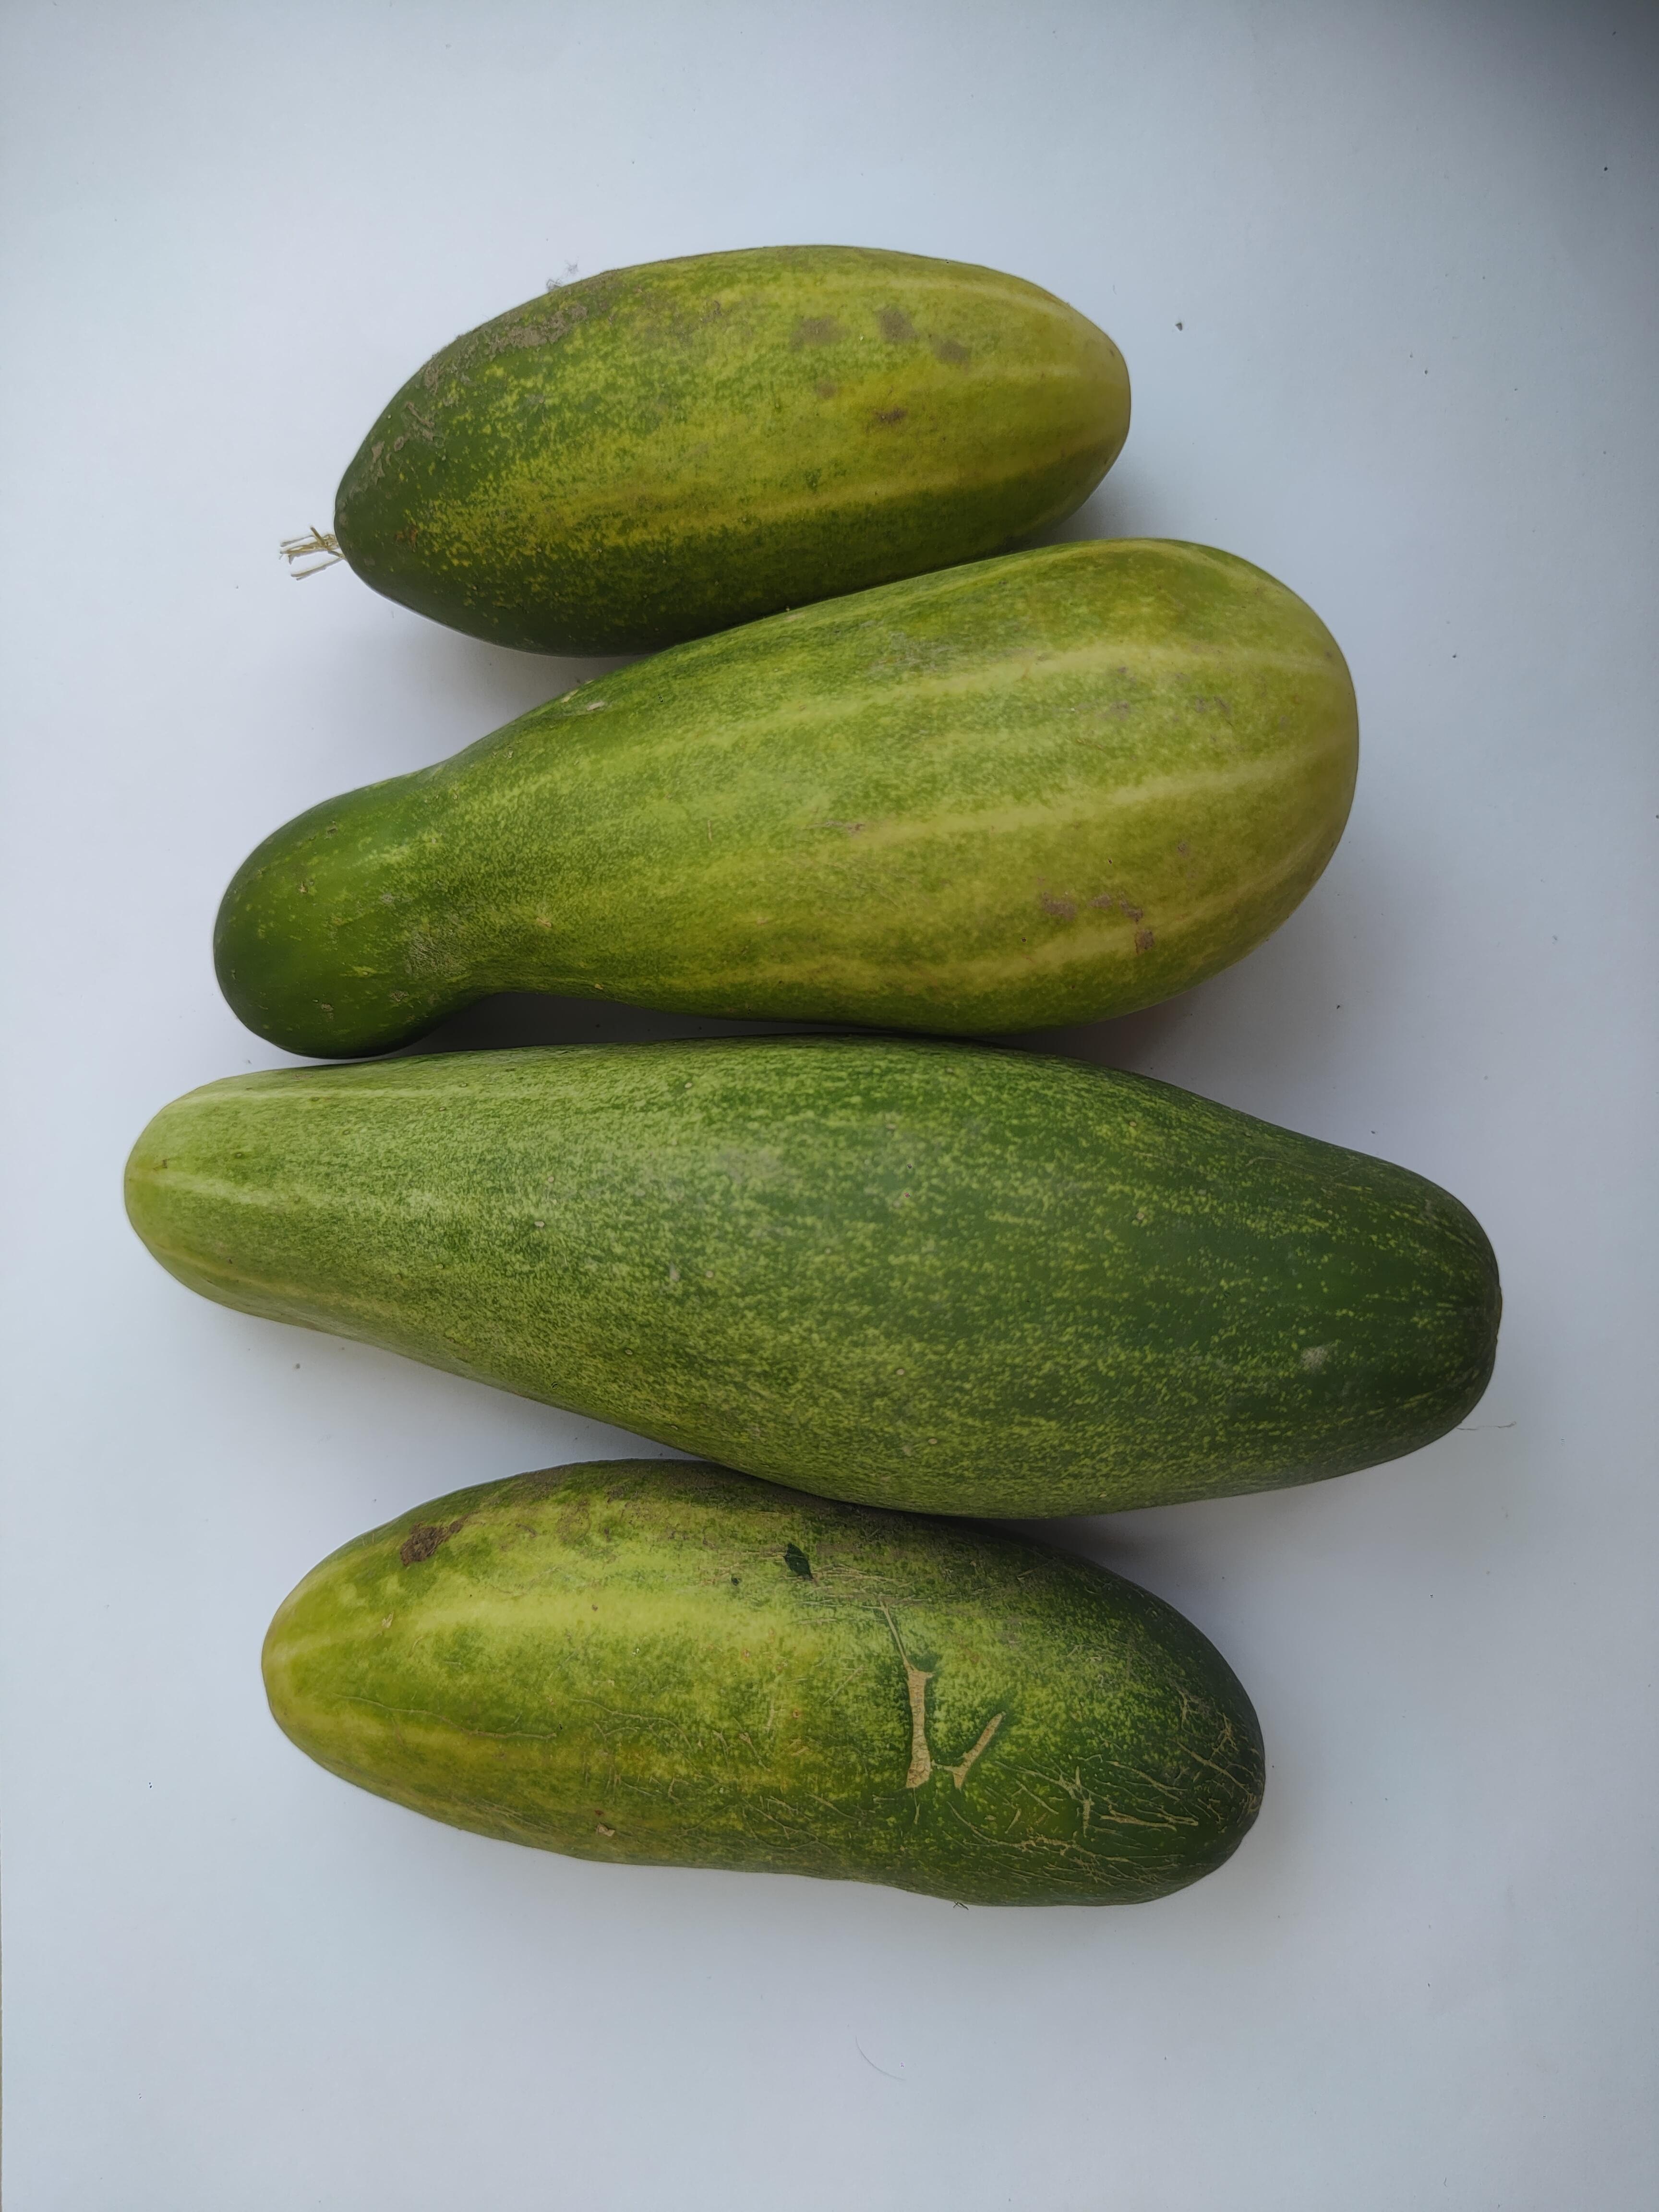
Label: Cucumber